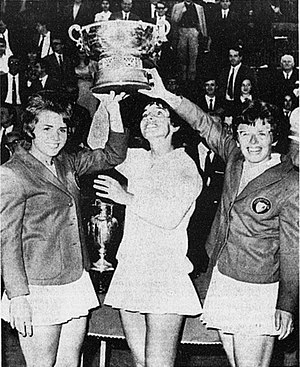
Fed Cup / Finaler
Det amerikanske hold bestående af Carole Caldwell Graebner, Julie Heldman og Billie Jean King løfter trofæet efter finalesejr over Vesttyskland i Torino i 1966.
Fed Cup er den højst rangerende turnering for kvindelige landshold i tennis. Turneringen blev oprettet i 1963 i anledningen af International Tennis Federations 50 års jubilæum og er afviklet hver år siden da. Indtil 1995 hed turneringen Federation Cup. Fed Cup virker som det direkte modstykke til mændenes Davis Cup.